Shilparamam

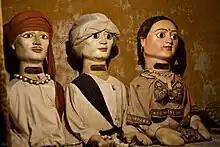
Clay Models at the Rural Museum

Shantiniketan's Subrata Basu has fashioned a rock garden here by blending his own rock collections with the rock formations found in the village. The natural formations stand unswayed in a scenic form in Rock Museum.[tone] This Rock Museum adds a fantastic ecological side to Shilparamam.